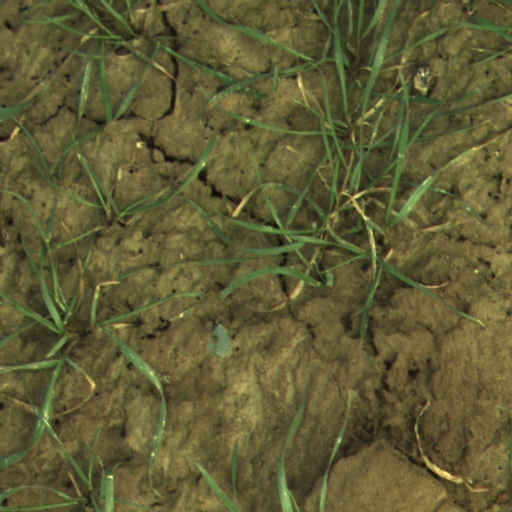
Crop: wheat